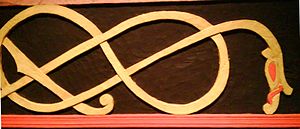
Urnesstil / Billeder og genstande
Moderne rekonstruktion af træplanke Hørning. Relieffet er malet i originale farver. Udstillet på museet Bork Vikingehavn.
Moderne rekonstruktion af træplanke fra 11. årh. fra Hørning, Randers, Danmark. Relieffet er udført i den sene vikingetids Urnesstil og malet i originale farver. Udstillet på museet Bork Vikingehavn, Danmark.
Urnesstilen er en nordisk kunst- eller kunsthåndværkerstil fra den sene vikingetid og højmiddelalderen, som opstod omkring midten af 11. århundrede og forsvandt mod slutningen af 12. århundrede. Dens dyrestil har rødder i romersk jernalder. Selv om romansk stil blev dominerende mod slutningen af 11. århundrede, gik den ikke helt af brug før omkring 1150. Den blev navngivet af norske arkæolog Haakon Shetelig i 1909 efter ornamentikken på Urnes stavkirke nordportal. Stilen omfattes i sin helhed på en gang som luftig, organisk, spændstig og elegant, men af nogle også som mere monoton og mindre livlig end vikingetidens foregående stilperioder. Irsk Urnesstil var en parallel til den nordiske.